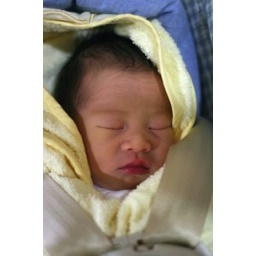
My first ride in my car seat